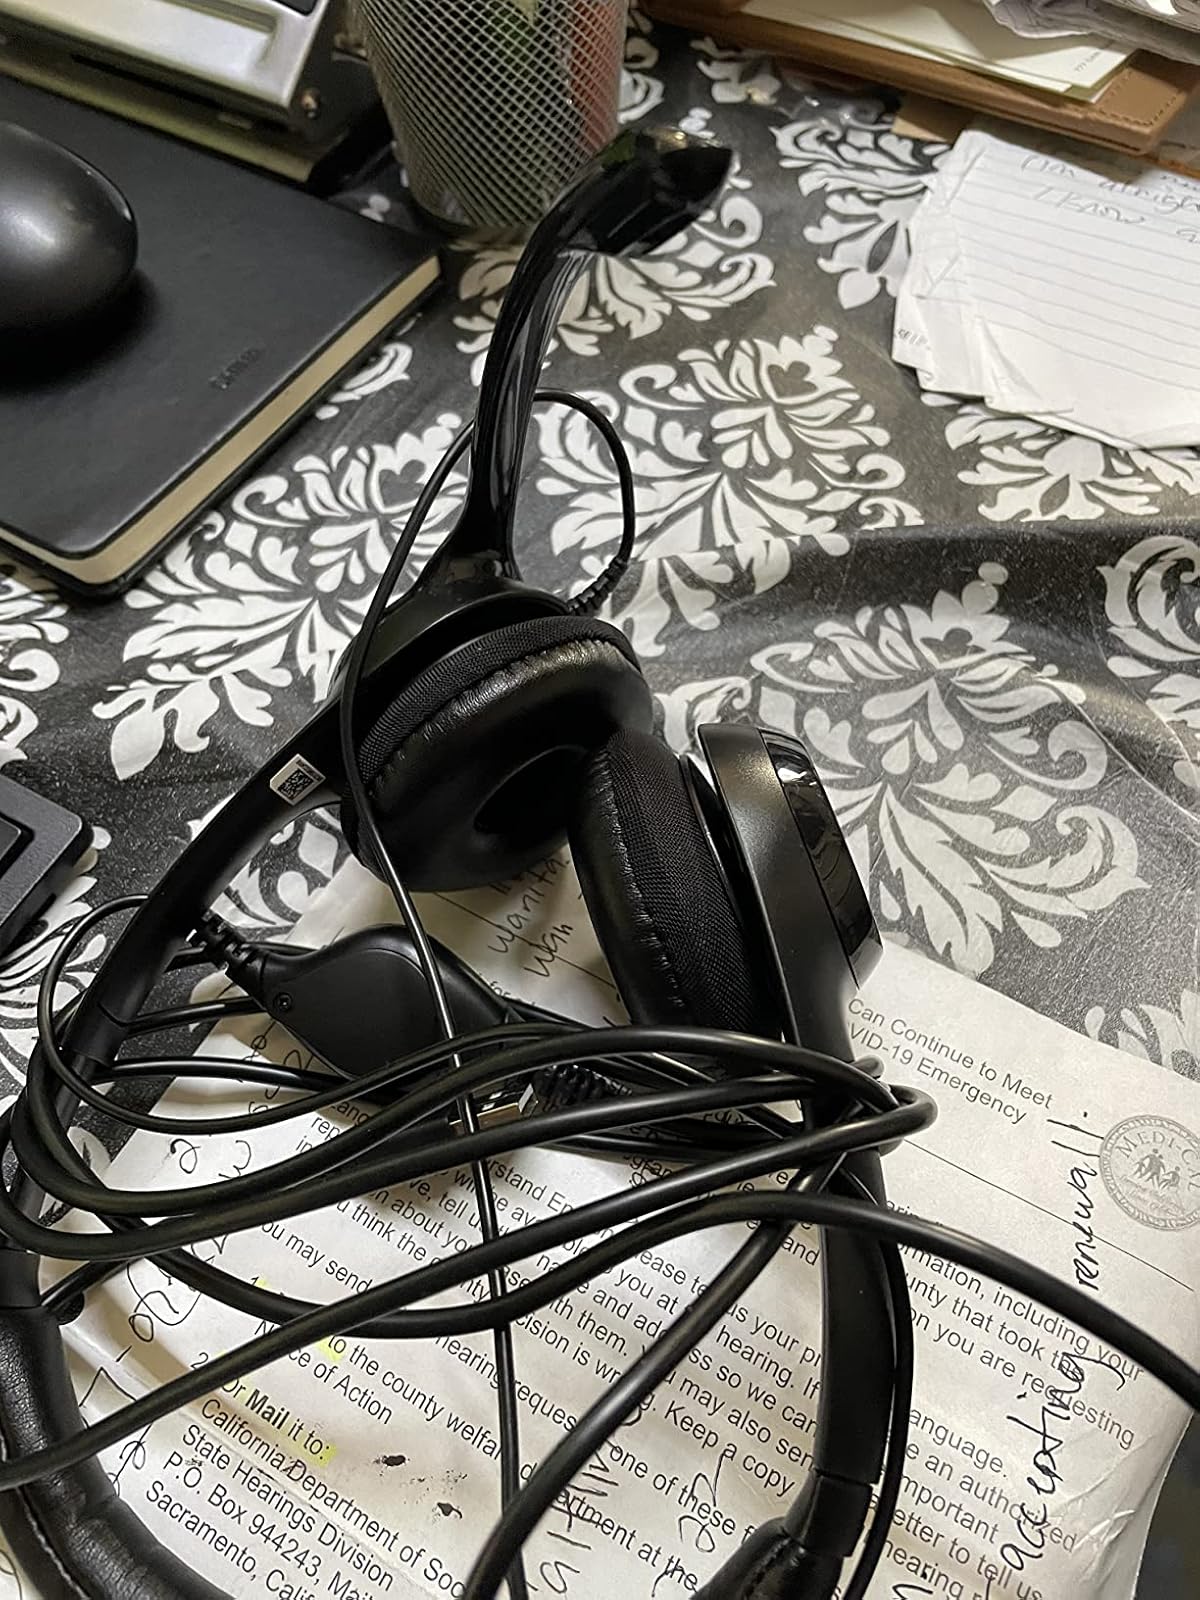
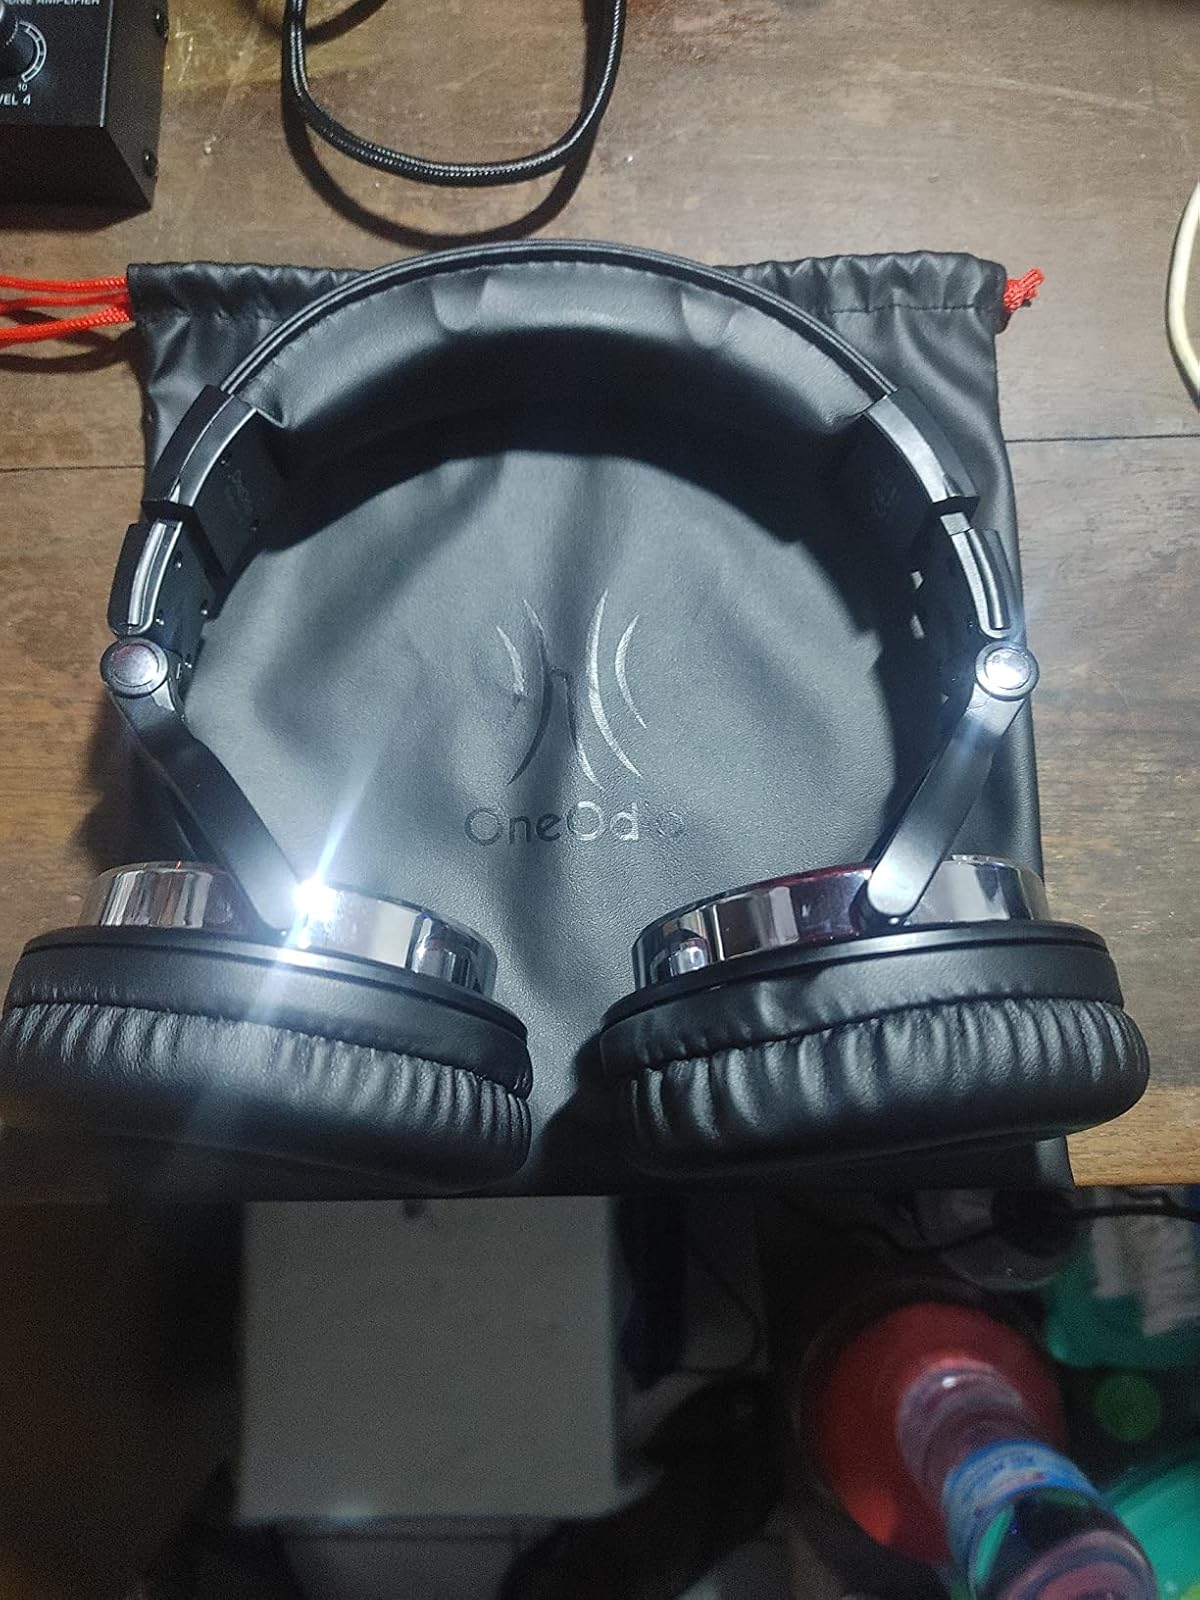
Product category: headphones
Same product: no